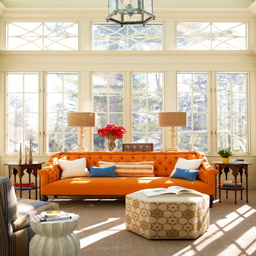
color of the month orange